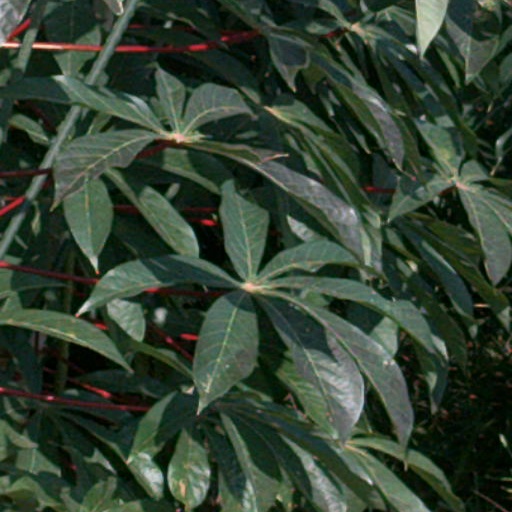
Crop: cassava